Jean-Paul Boëtius

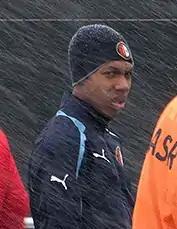
Boëtius with Feyenoord in 2013

On 2 August 2015, it was announced that Boëtius was signed by Swiss side Basel. On the next day Basel confirmed the transfer, stating that Boëtius had signed a four-year contract with them. Boëtius joined Basel's first team for their 2015–16 season under head coach Urs Fischer. Boëtius made his first team debut for Basel in the 2015–16 UEFA Champions League play-off round on 19 August in the match against Maccabi Tel Aviv which ended in a 2–2 draw. Boëtius played his domestic league debut for his new club in the away game in the Cornaredo on 22 August as Basel won 3–1 against FC Lugano. He scored his first goal for the team in the Europa League group stage away game on 10 December 2015 and it was the only goal of the match as Basel won 1–0 against Lech Poznań. He scored his first league goal for the club on 20 April 2016 in the home game in the St. Jakob-Park as Basel won 3–0 against FC Lugano. However, during the season Boëtius was used mainly as a substitute by trainer Fischer Boëtius as the club won the Swiss Super League championship at the end of the season. For the club it was the seventh title in a row and their 19th championship title in total.